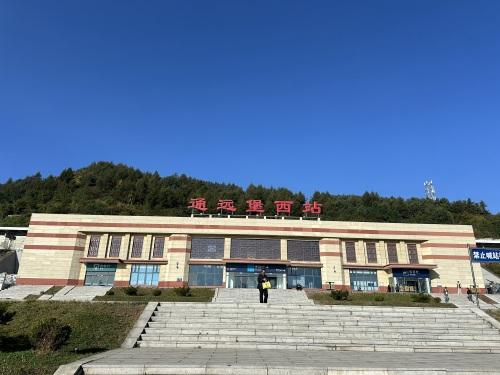
地标名称：通远堡西站
所在城市：丹东市·凤城市